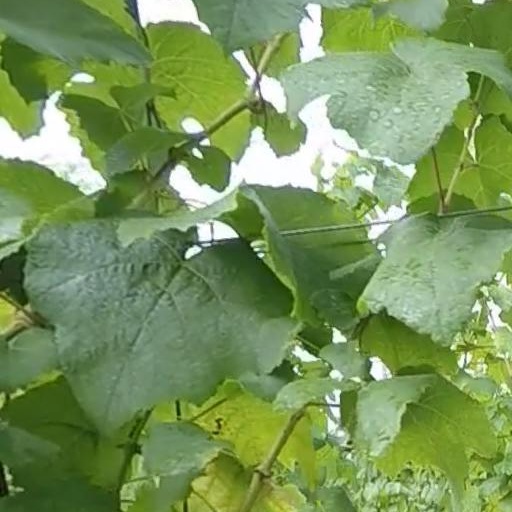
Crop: grape